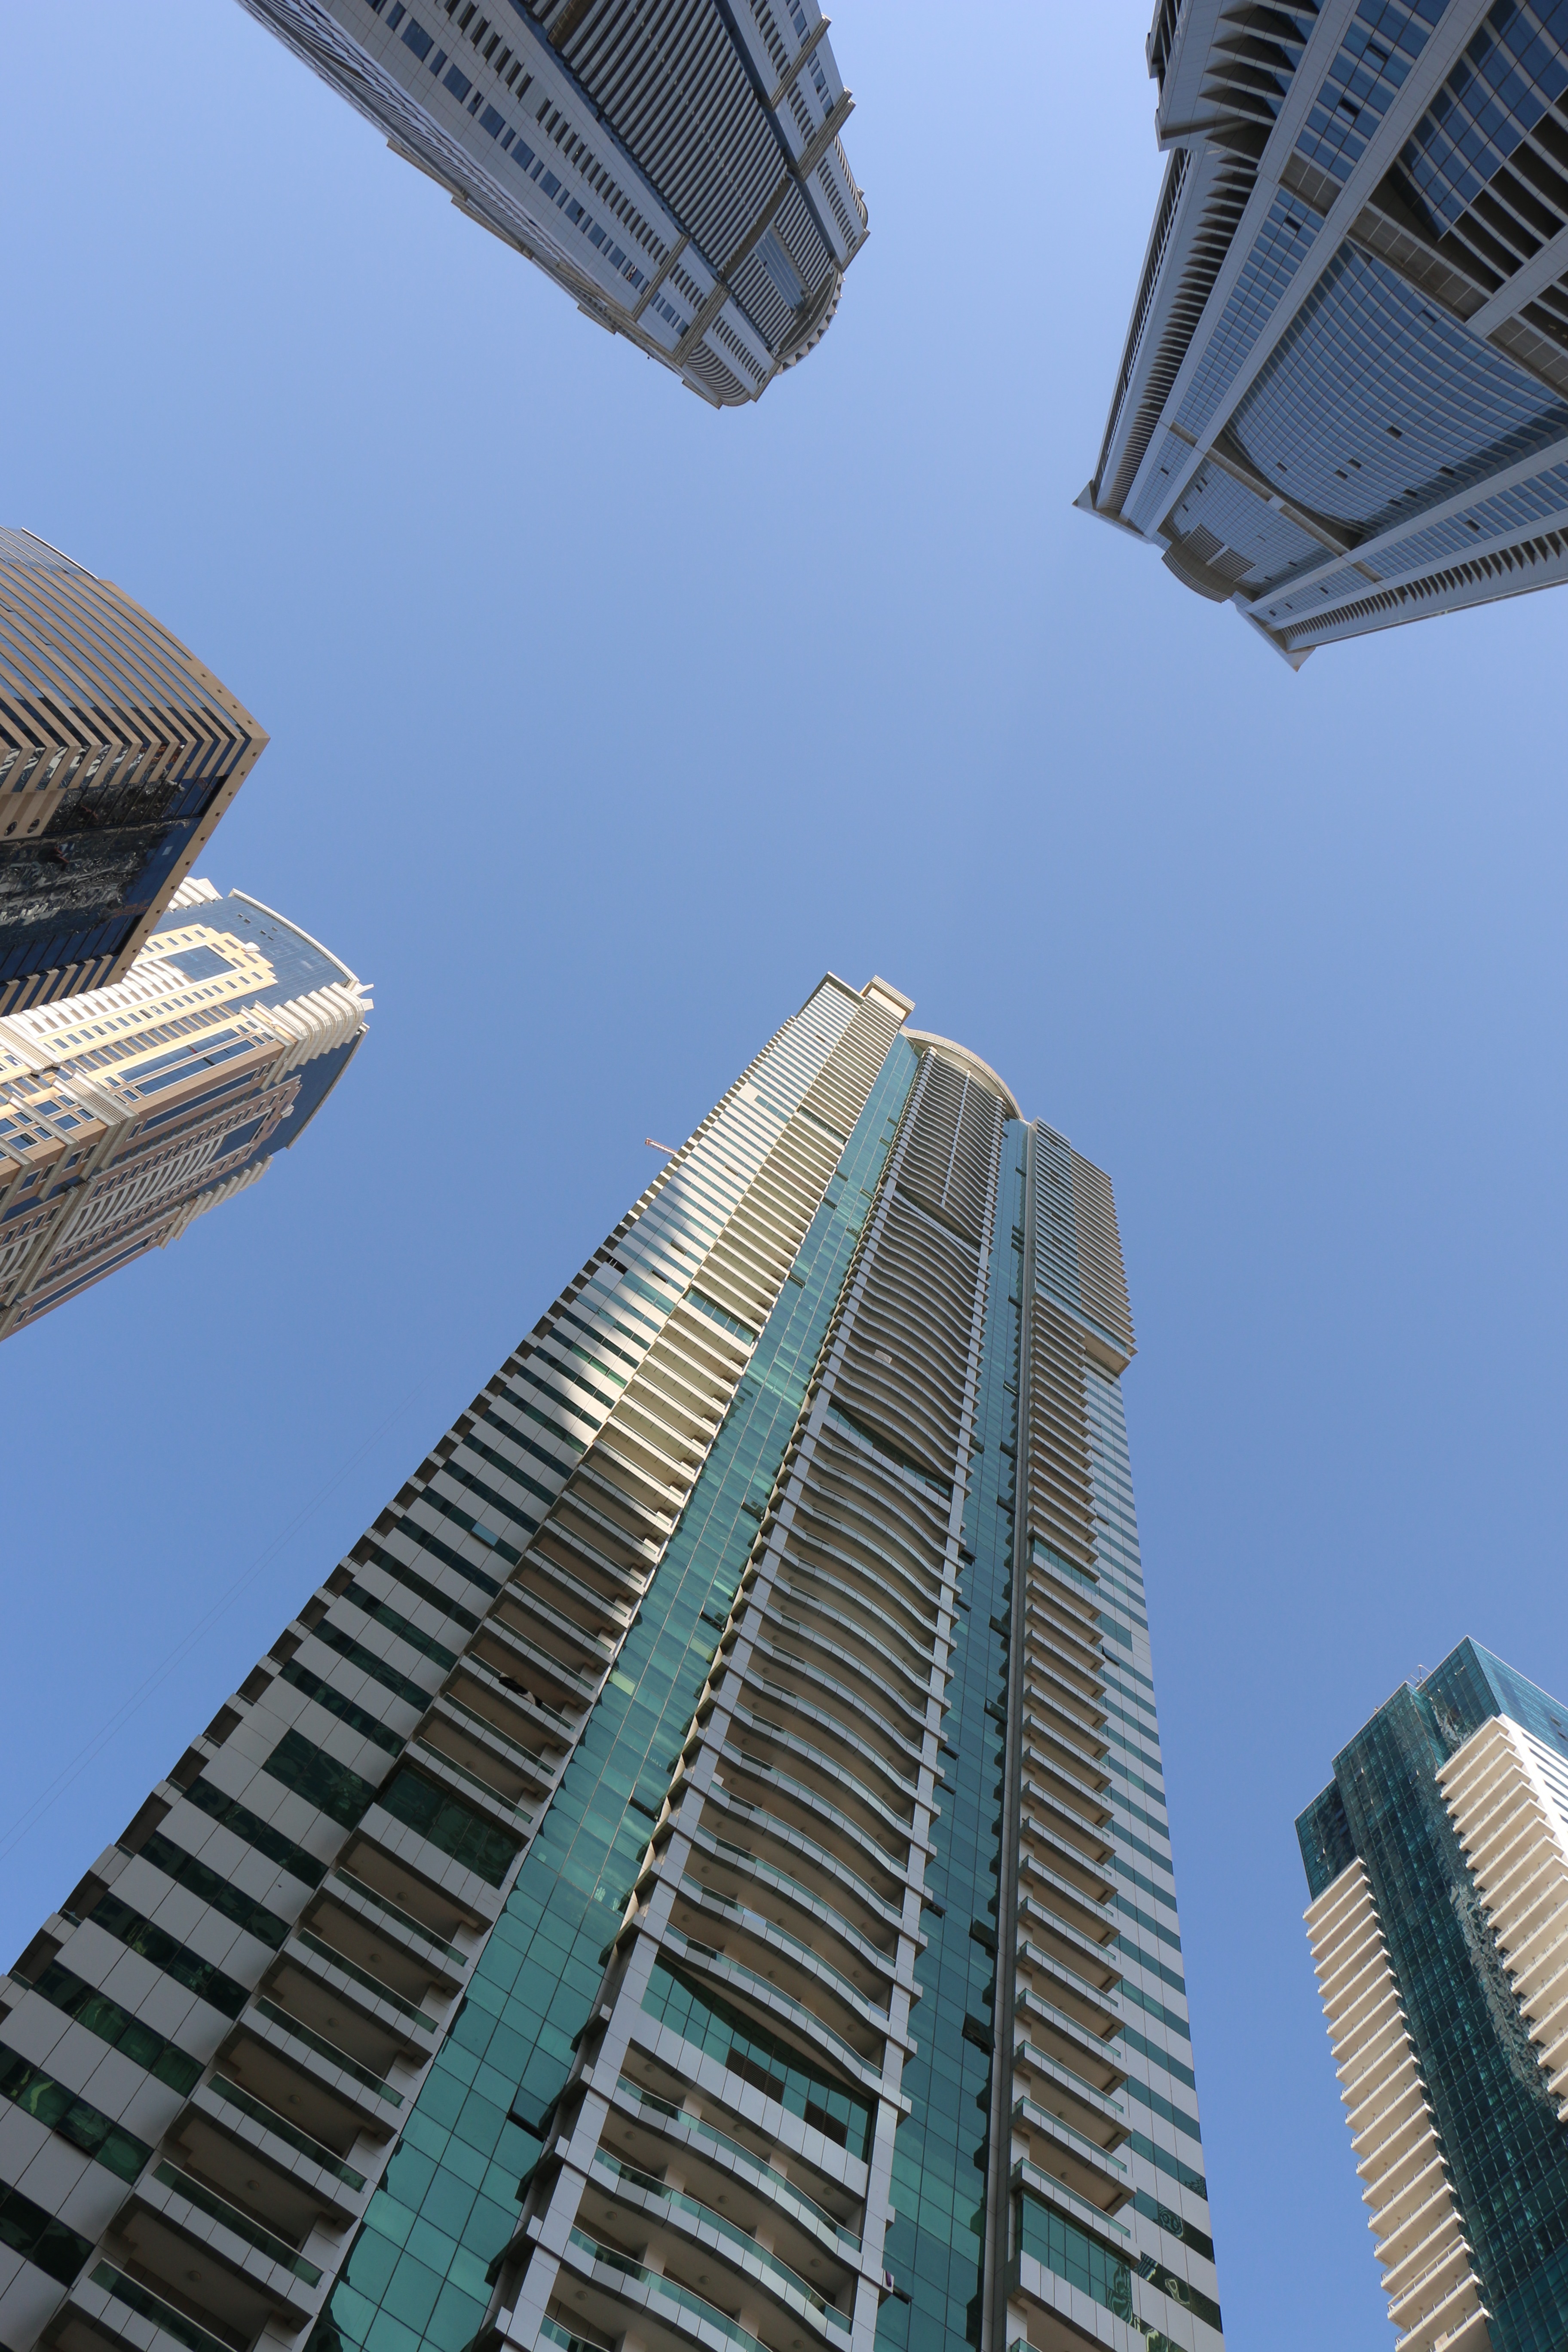
architecture, skyline, building, city, skyscraper, cityscape, downtown, tower, dubai, landmark, facade, blue, tower block, metropolis, condominium, u a e, urban area, human settlement, metropolitan area